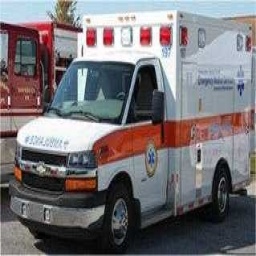
Label: ambulance